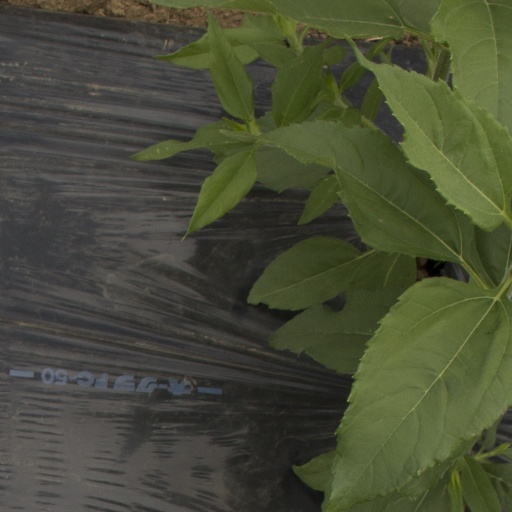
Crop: Jerusalem artichoke